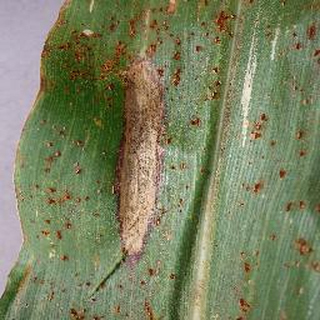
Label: corn_northern_leaf_blight